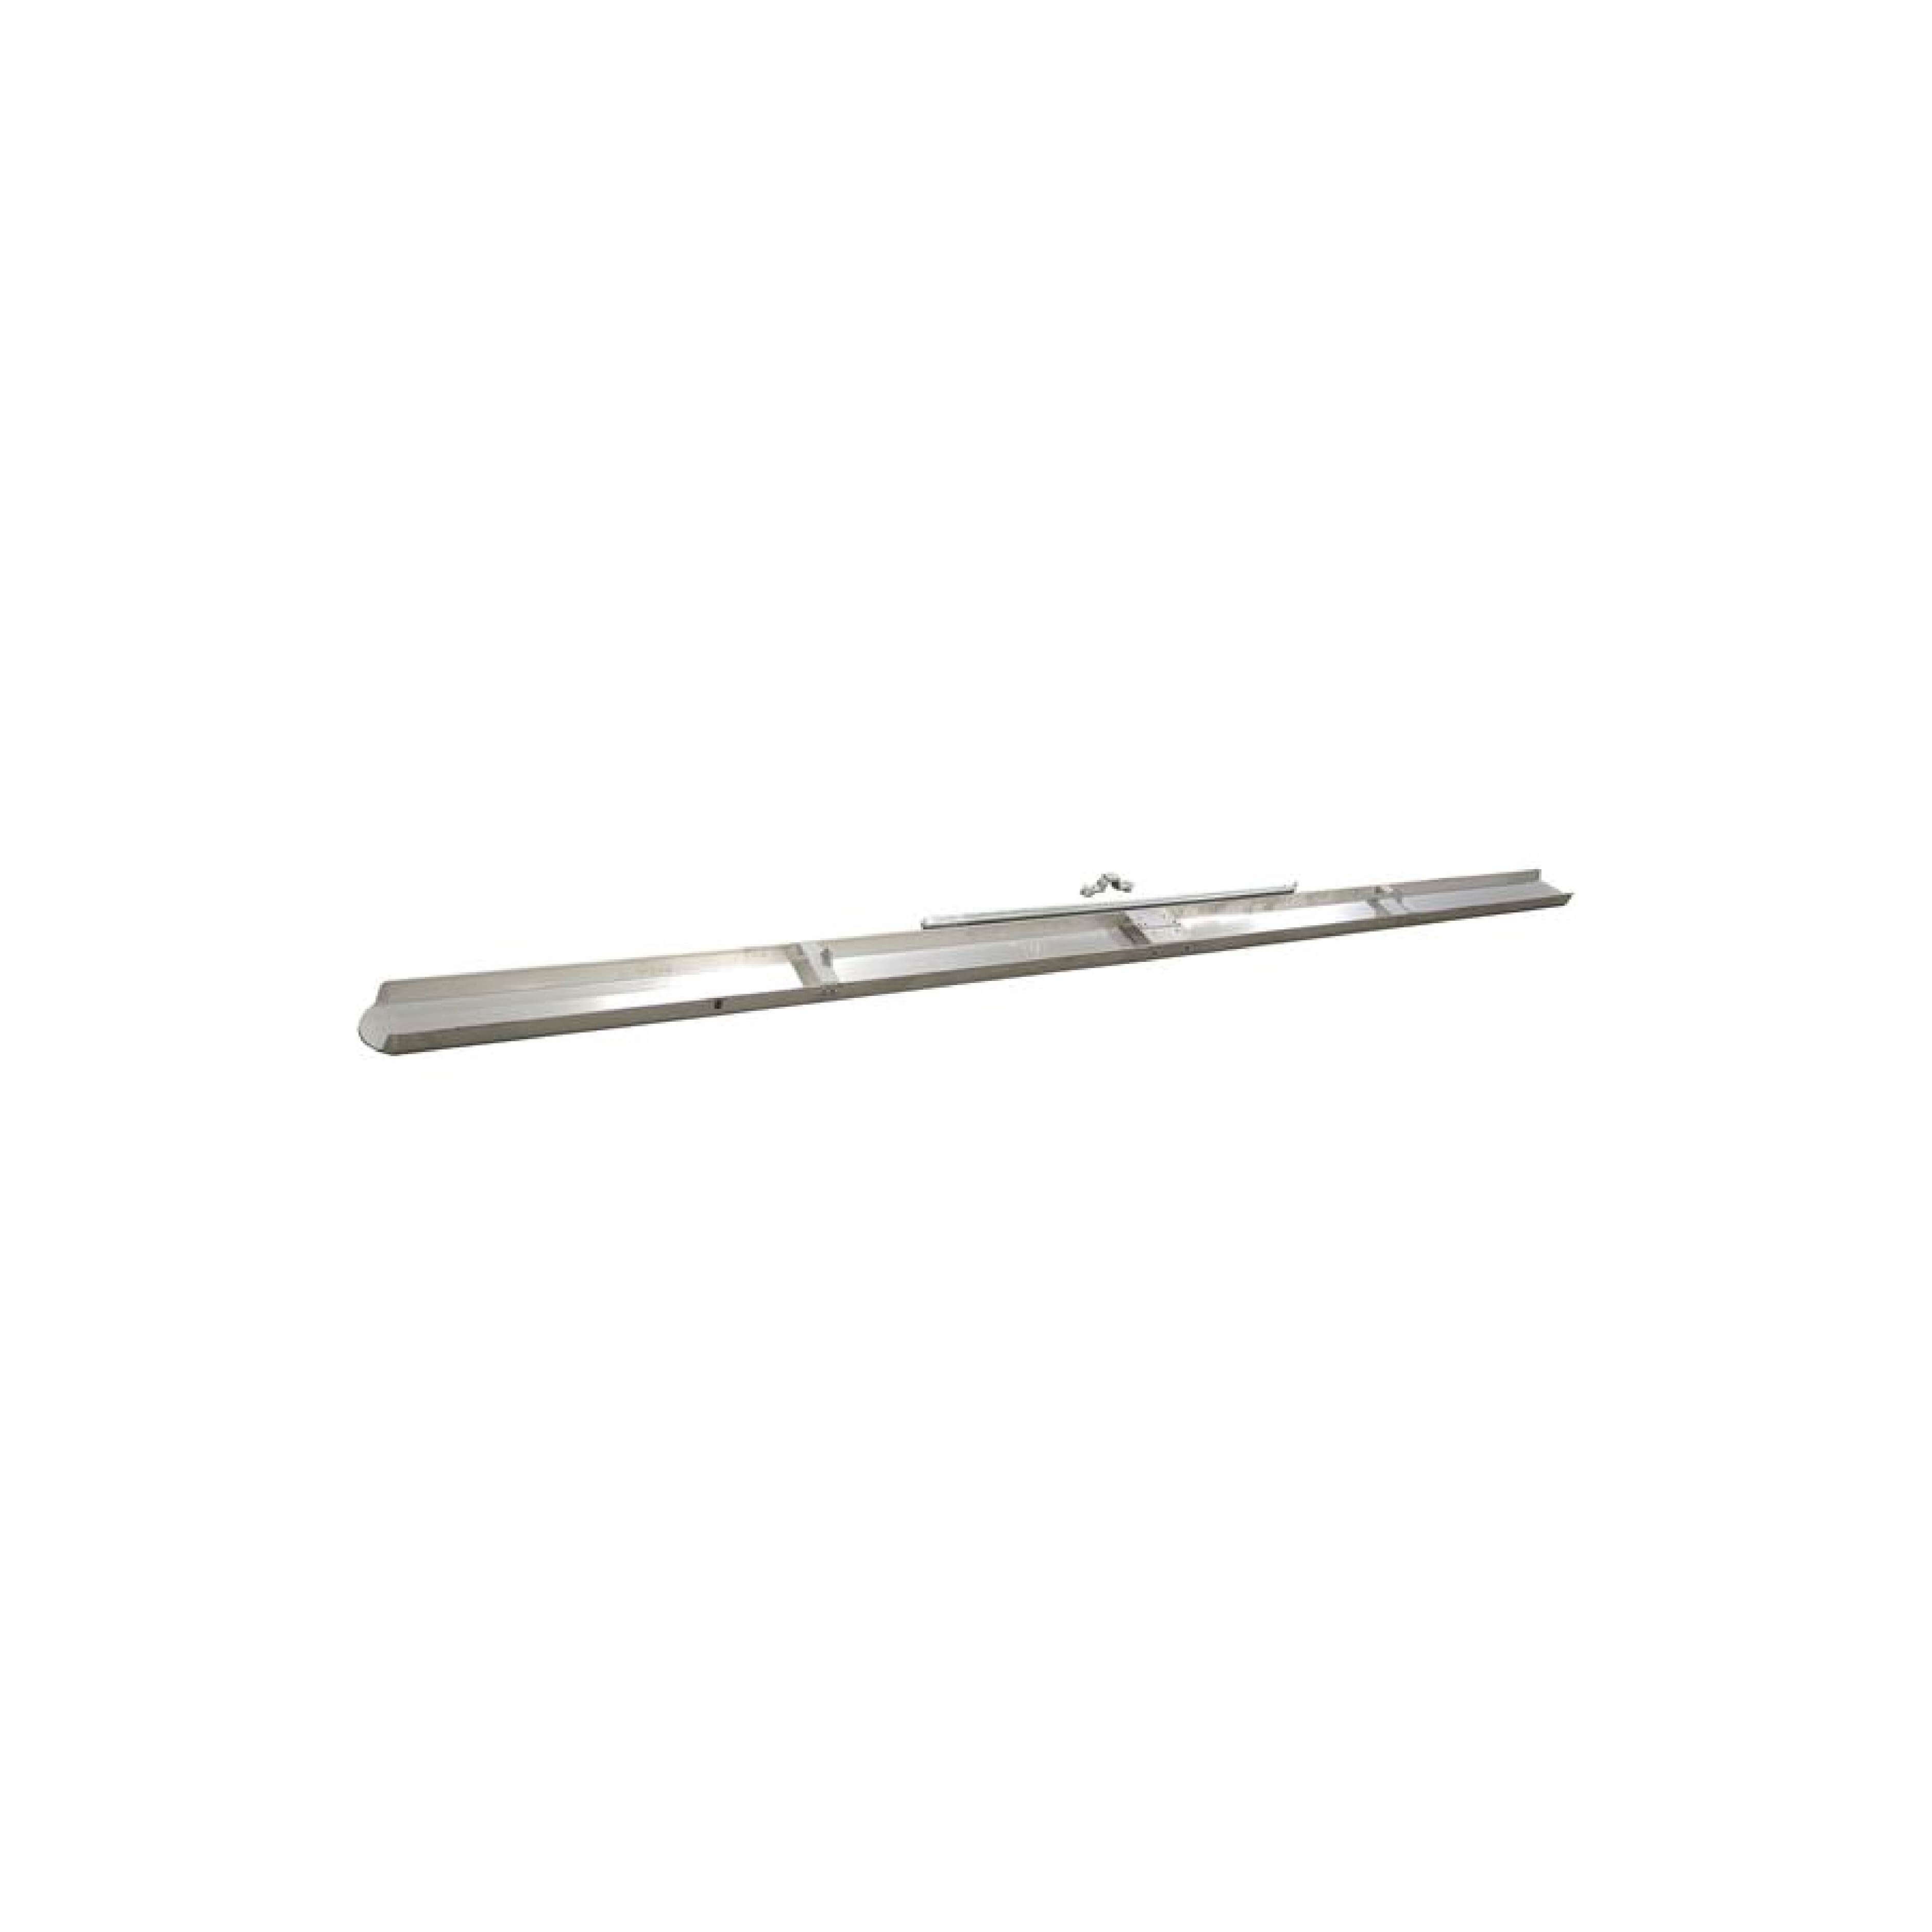
APLANADORA ACANALADA T/BULL120"X6" MARSHALLTOWN
El flotador de canal estándar MARSHALLTOWN tiene dos bordes redondeados que le permiten flotar en cualquier dirección. Esta herramienta para concreto está hecha del magnesio extruido más fino y está disponible en su elección de extremo redondo o extremo plano. También puede elegir el tamaño de hoja que prefiera hasta 16 ?" para satisfacer sus necesidades. Todos los tamaños están disponibles con o sin estabilizadores. Estos flotadores Channel Bull están fabricados en los EE. UU. con materiales globales. Los bordes redondeados permiten su uso en cualquier dirección El material de la hoja de magnesio es duradero y liviano. Elija entre una hoja de extremo redondo o de extremo plano Elija entre una variedad de tamaños para adaptarse al tamaño de su trabajo
Brand: Marshalltown
Category: Hardware > Tools > Masonry Tools > Floats > Bull Floats